Maruv

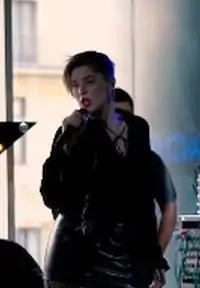
Maruv in 2019

On 23 February 2019, Maruv won the final of "Vidbir" for the Eurovision Song Contest 2019 . Her win was marred by controversy about her concerts in Russia. The rights to her Eurovision song, "Siren Song", belong to the Russian record label Warner Music Russia and the label had organised her first ever solo concert to be held in Moscow at Izvestia Hall on 6 April 2019. After it became clear that she would be performing in two concerts in Russia the following months, Vice Prime Minister and Minister of Culture Vyacheslav Kyrylenko stated that artists who toured Russia or "did not recognise the territorial integrity of Ukraine" should not take part in Eurovision.